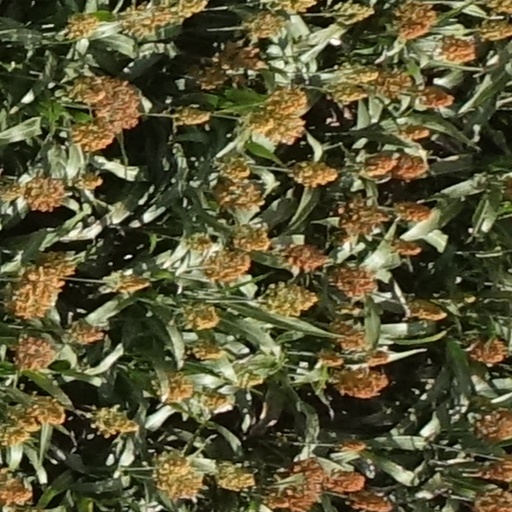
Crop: sorghum